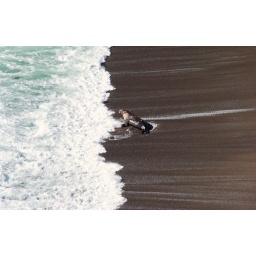
Bull elephant seal in the water